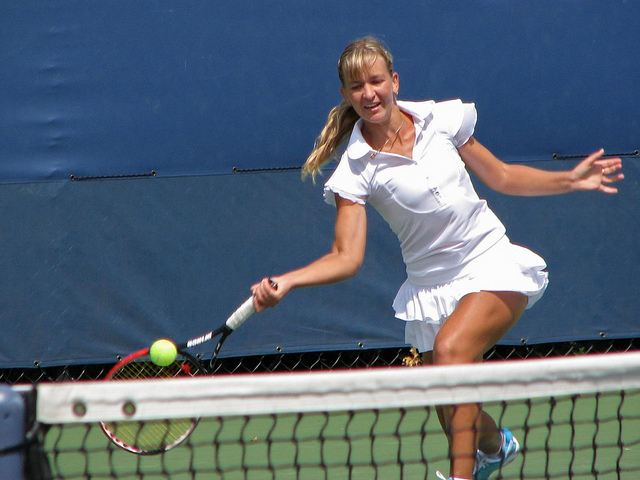
một người phụ nữ đang nghiêng người để đánh quả bóng tennis ở trên sân